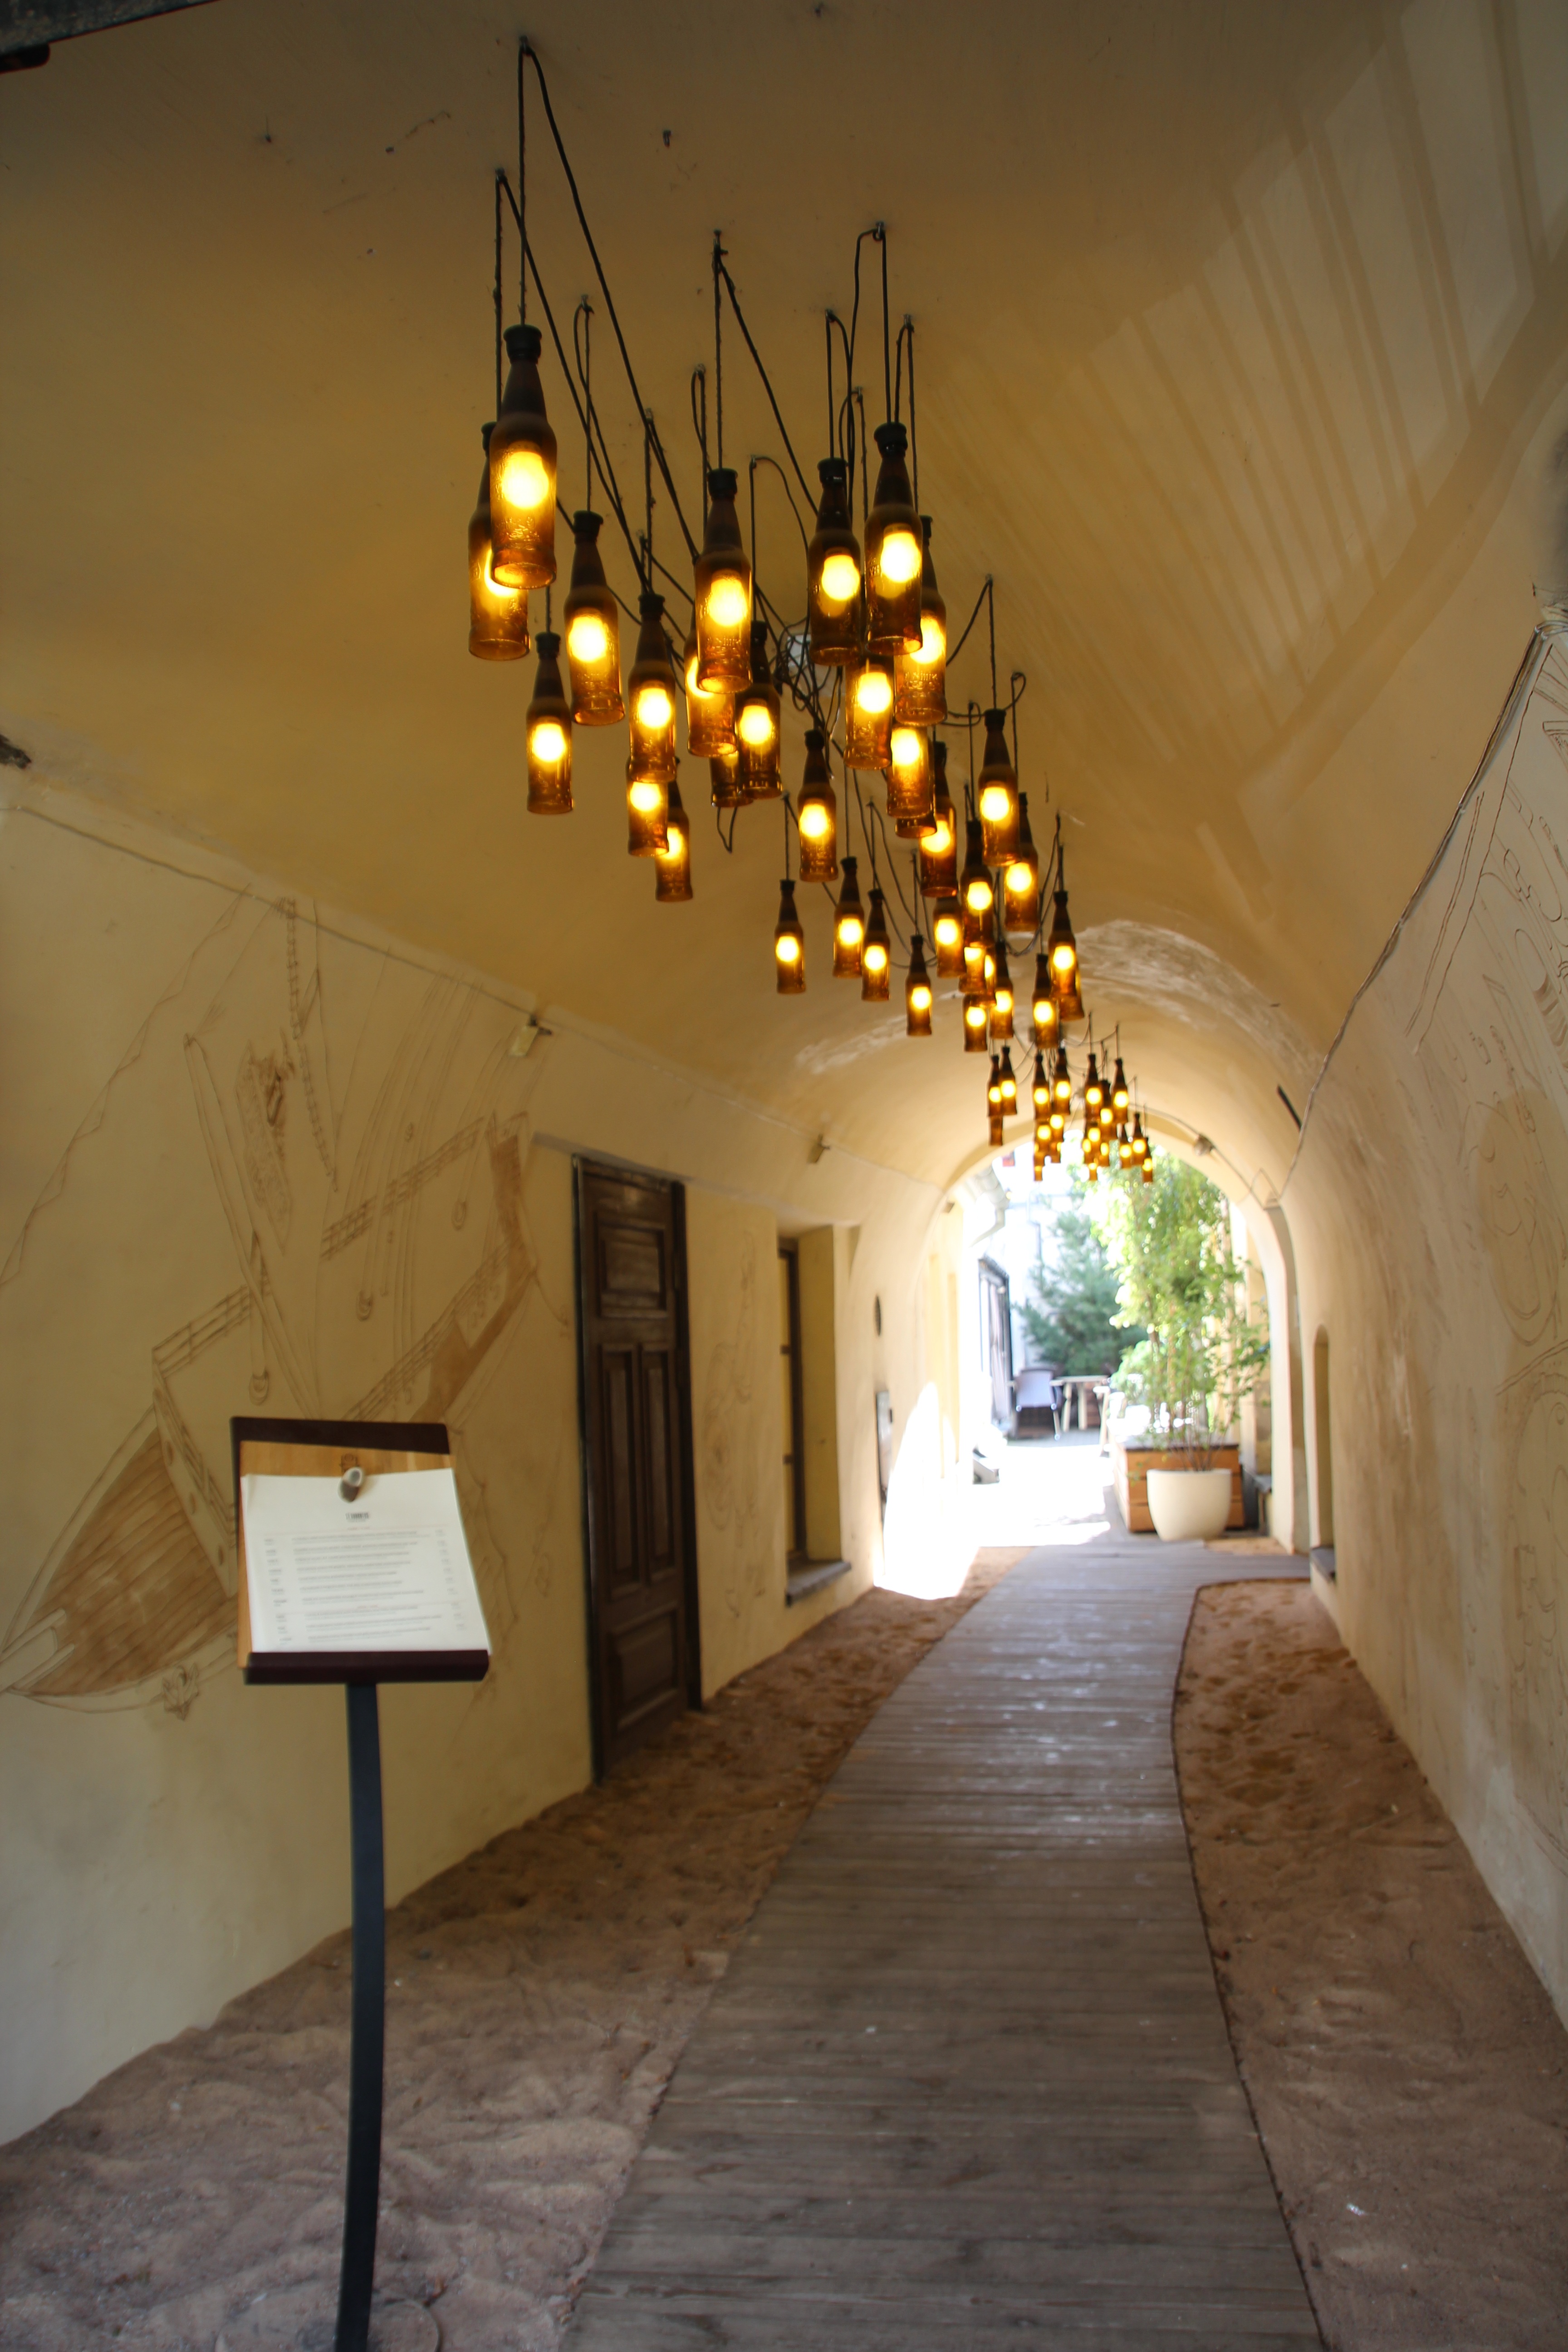
light, wood, tunnel, lighting, temple, passage, vault, tourist attraction, commercial building, house passage